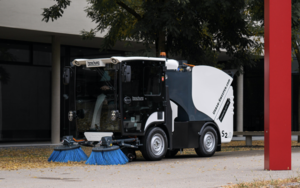
La balayeuse de voirie Boschung entièrement électrique qui dégage 0 (zéro) émission.
La balayeuse de voirie est un véhicule de nettoyage des espaces publics. Conduis par Claude ancelot Également appelée nettoyeur de voirie, elle permet d'améliorer la propreté de la voirie, particulièrement là où s'accumule la saleté d'origine naturelle ou humaine.